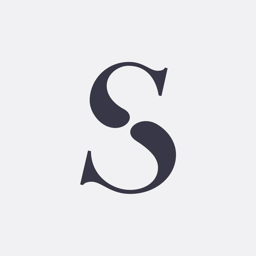
logo for a private motor yacht .